Blue Network

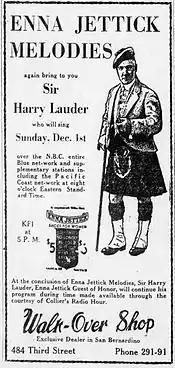
Advertisement placed by the Enna Jettick Shoe Company promoting the appearance of Sir Harry Lauder on its NBC Blue program, December 1, 1929. Note that the text implies that the NBC Blue, NBC Orange (West Coast) and NBC Red networks were all participating in the broadcast.

A slightly later example of cooperation came on the evening of Sunday, December 1, 1929, when the famed "Laird of the Music Halls", Sir Harry Lauder, appeared on a coast-to-coast hookup that originated from KFI in Los Angeles (later an NBC Red station, but at this time part of NBC's West Coast "Orange Network"), but was distributed by WJZ, which, as noted, was the key station of the Blue Network; advertisements suggest that certain NBC Red stations, as well as stations in the Orange Network, supplemented the network. A description of this broadcast is contained in a 1930 pamphlet put out by the Enna Jettick Shoe Company; Enna Jettick sponsored the first of Lauder's performances that night on its "Enna Jettick Melodies" show, which was followed later by another performance during the time ordinarily used by "The Collier Hour".